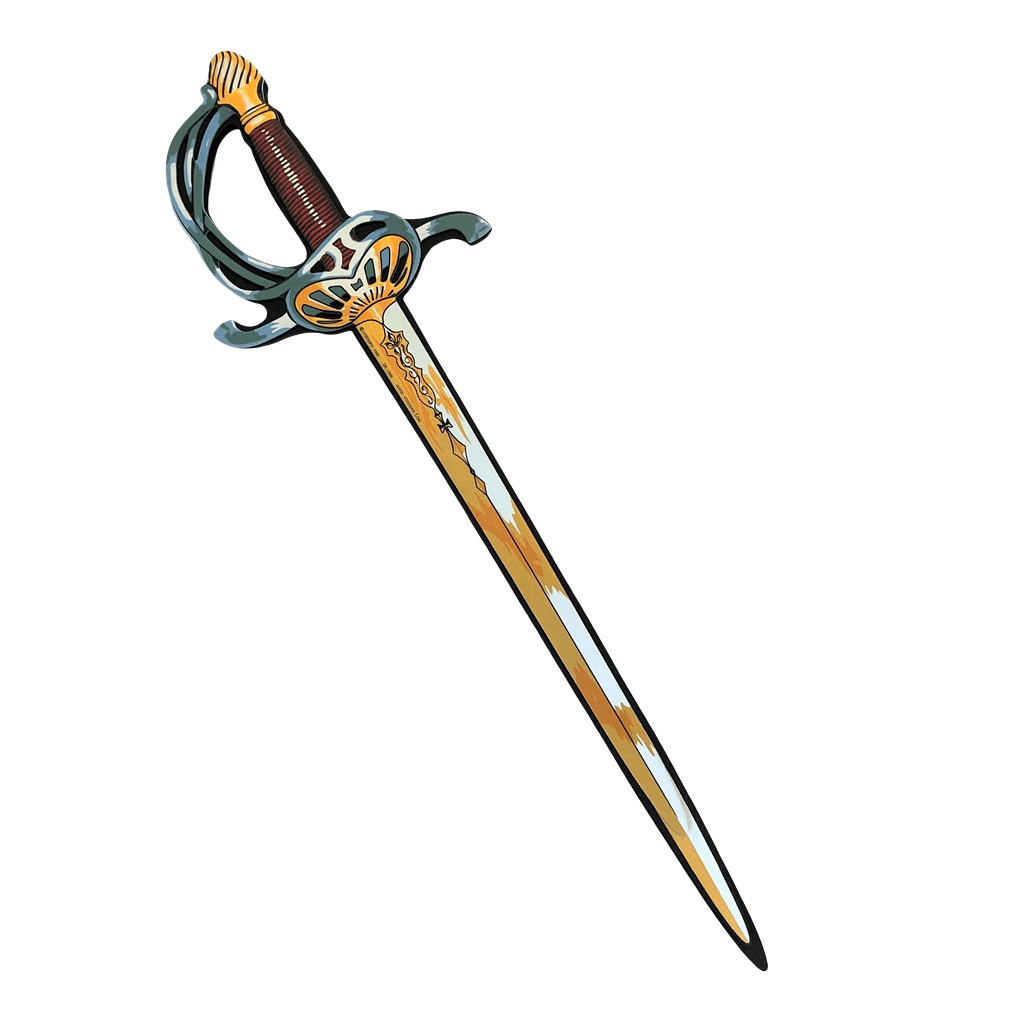
Musketeer Sword
• The Musketeer sword is the weapon of choice for a skilled Musketeer in close combat. • The French tradition of fencing is long and proud, and the Musketeers are no exception. • Fencing training is an elementary part of a Musketeer's education. • If one can swing their sword, the chances of excellence and recognition are much higher. • With its slim blade and good balance, the Musketeer sword is designed for duels. • There is no excuse for not winning.
Brand: Liontouch
Category: Sporting Goods > Athletics > Fencing > Fencing Weapons > Fencing Foil Blades